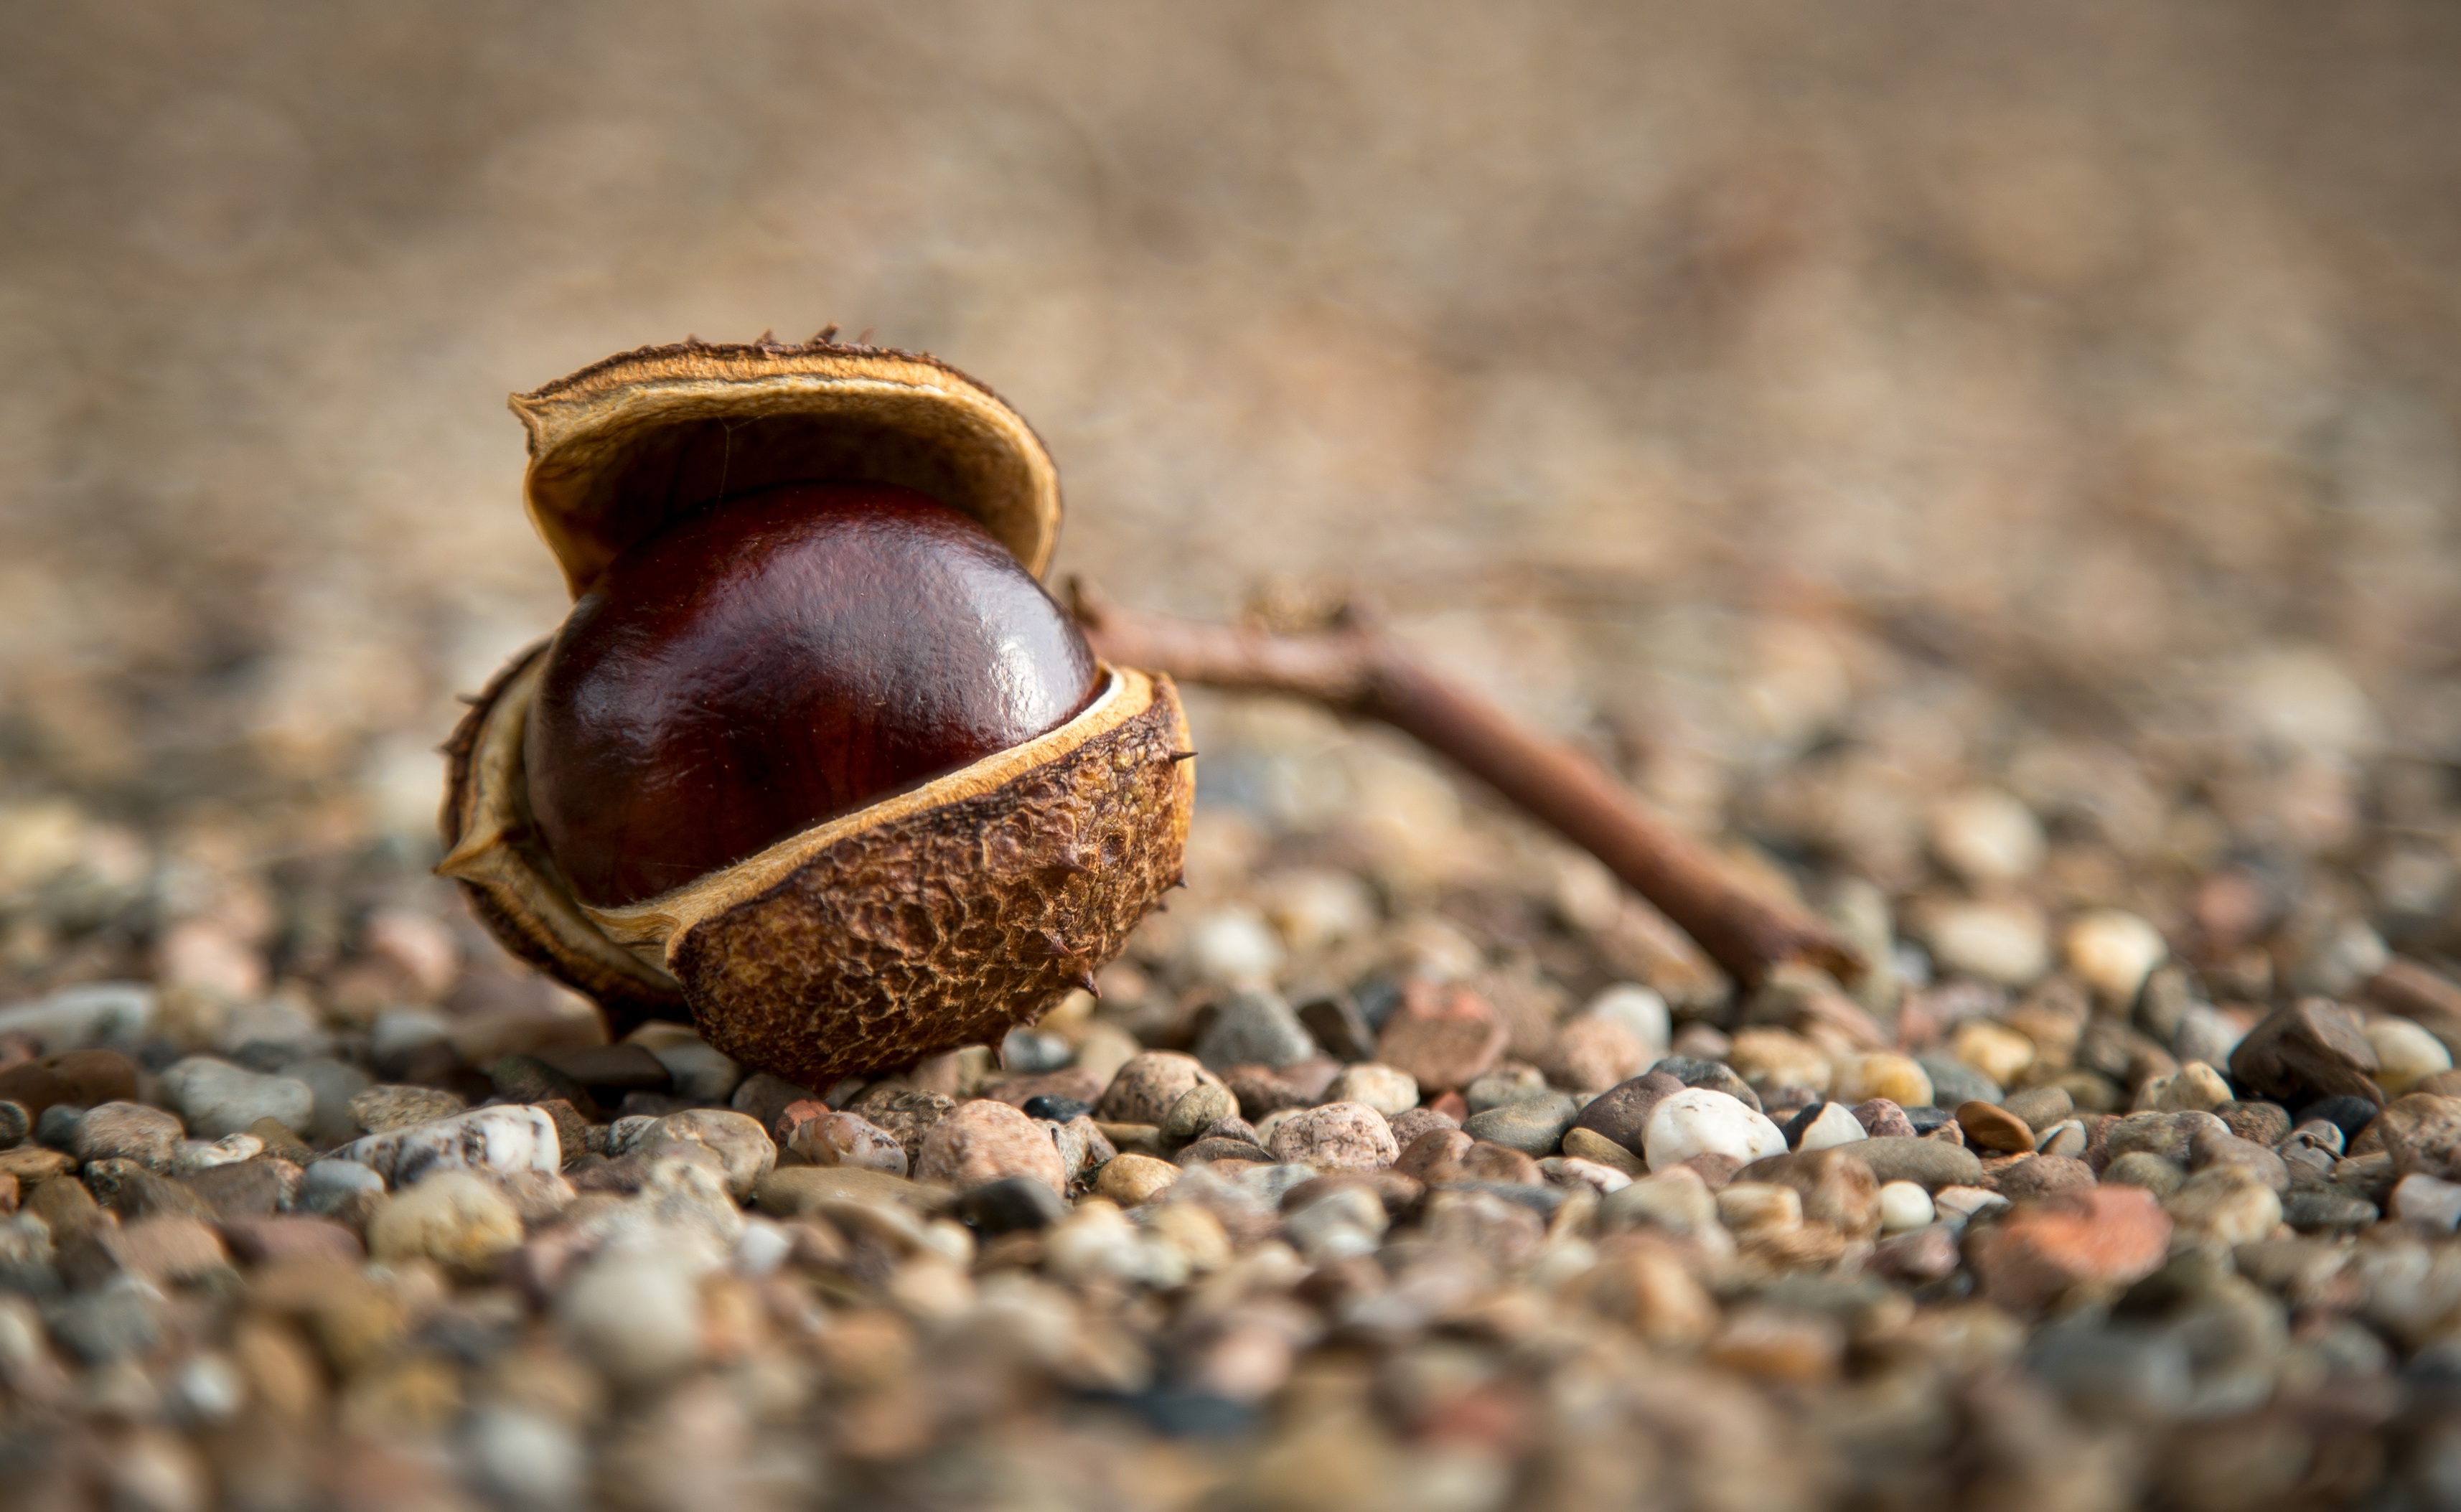
tree, nature, prickly, plant, wood, road, photography, leaf, flower, food, produce, autumn, brown, soil, flora, fauna, close up, seeds, october, chestnut, macro photography, chestnut tree, maroni, nuts seeds